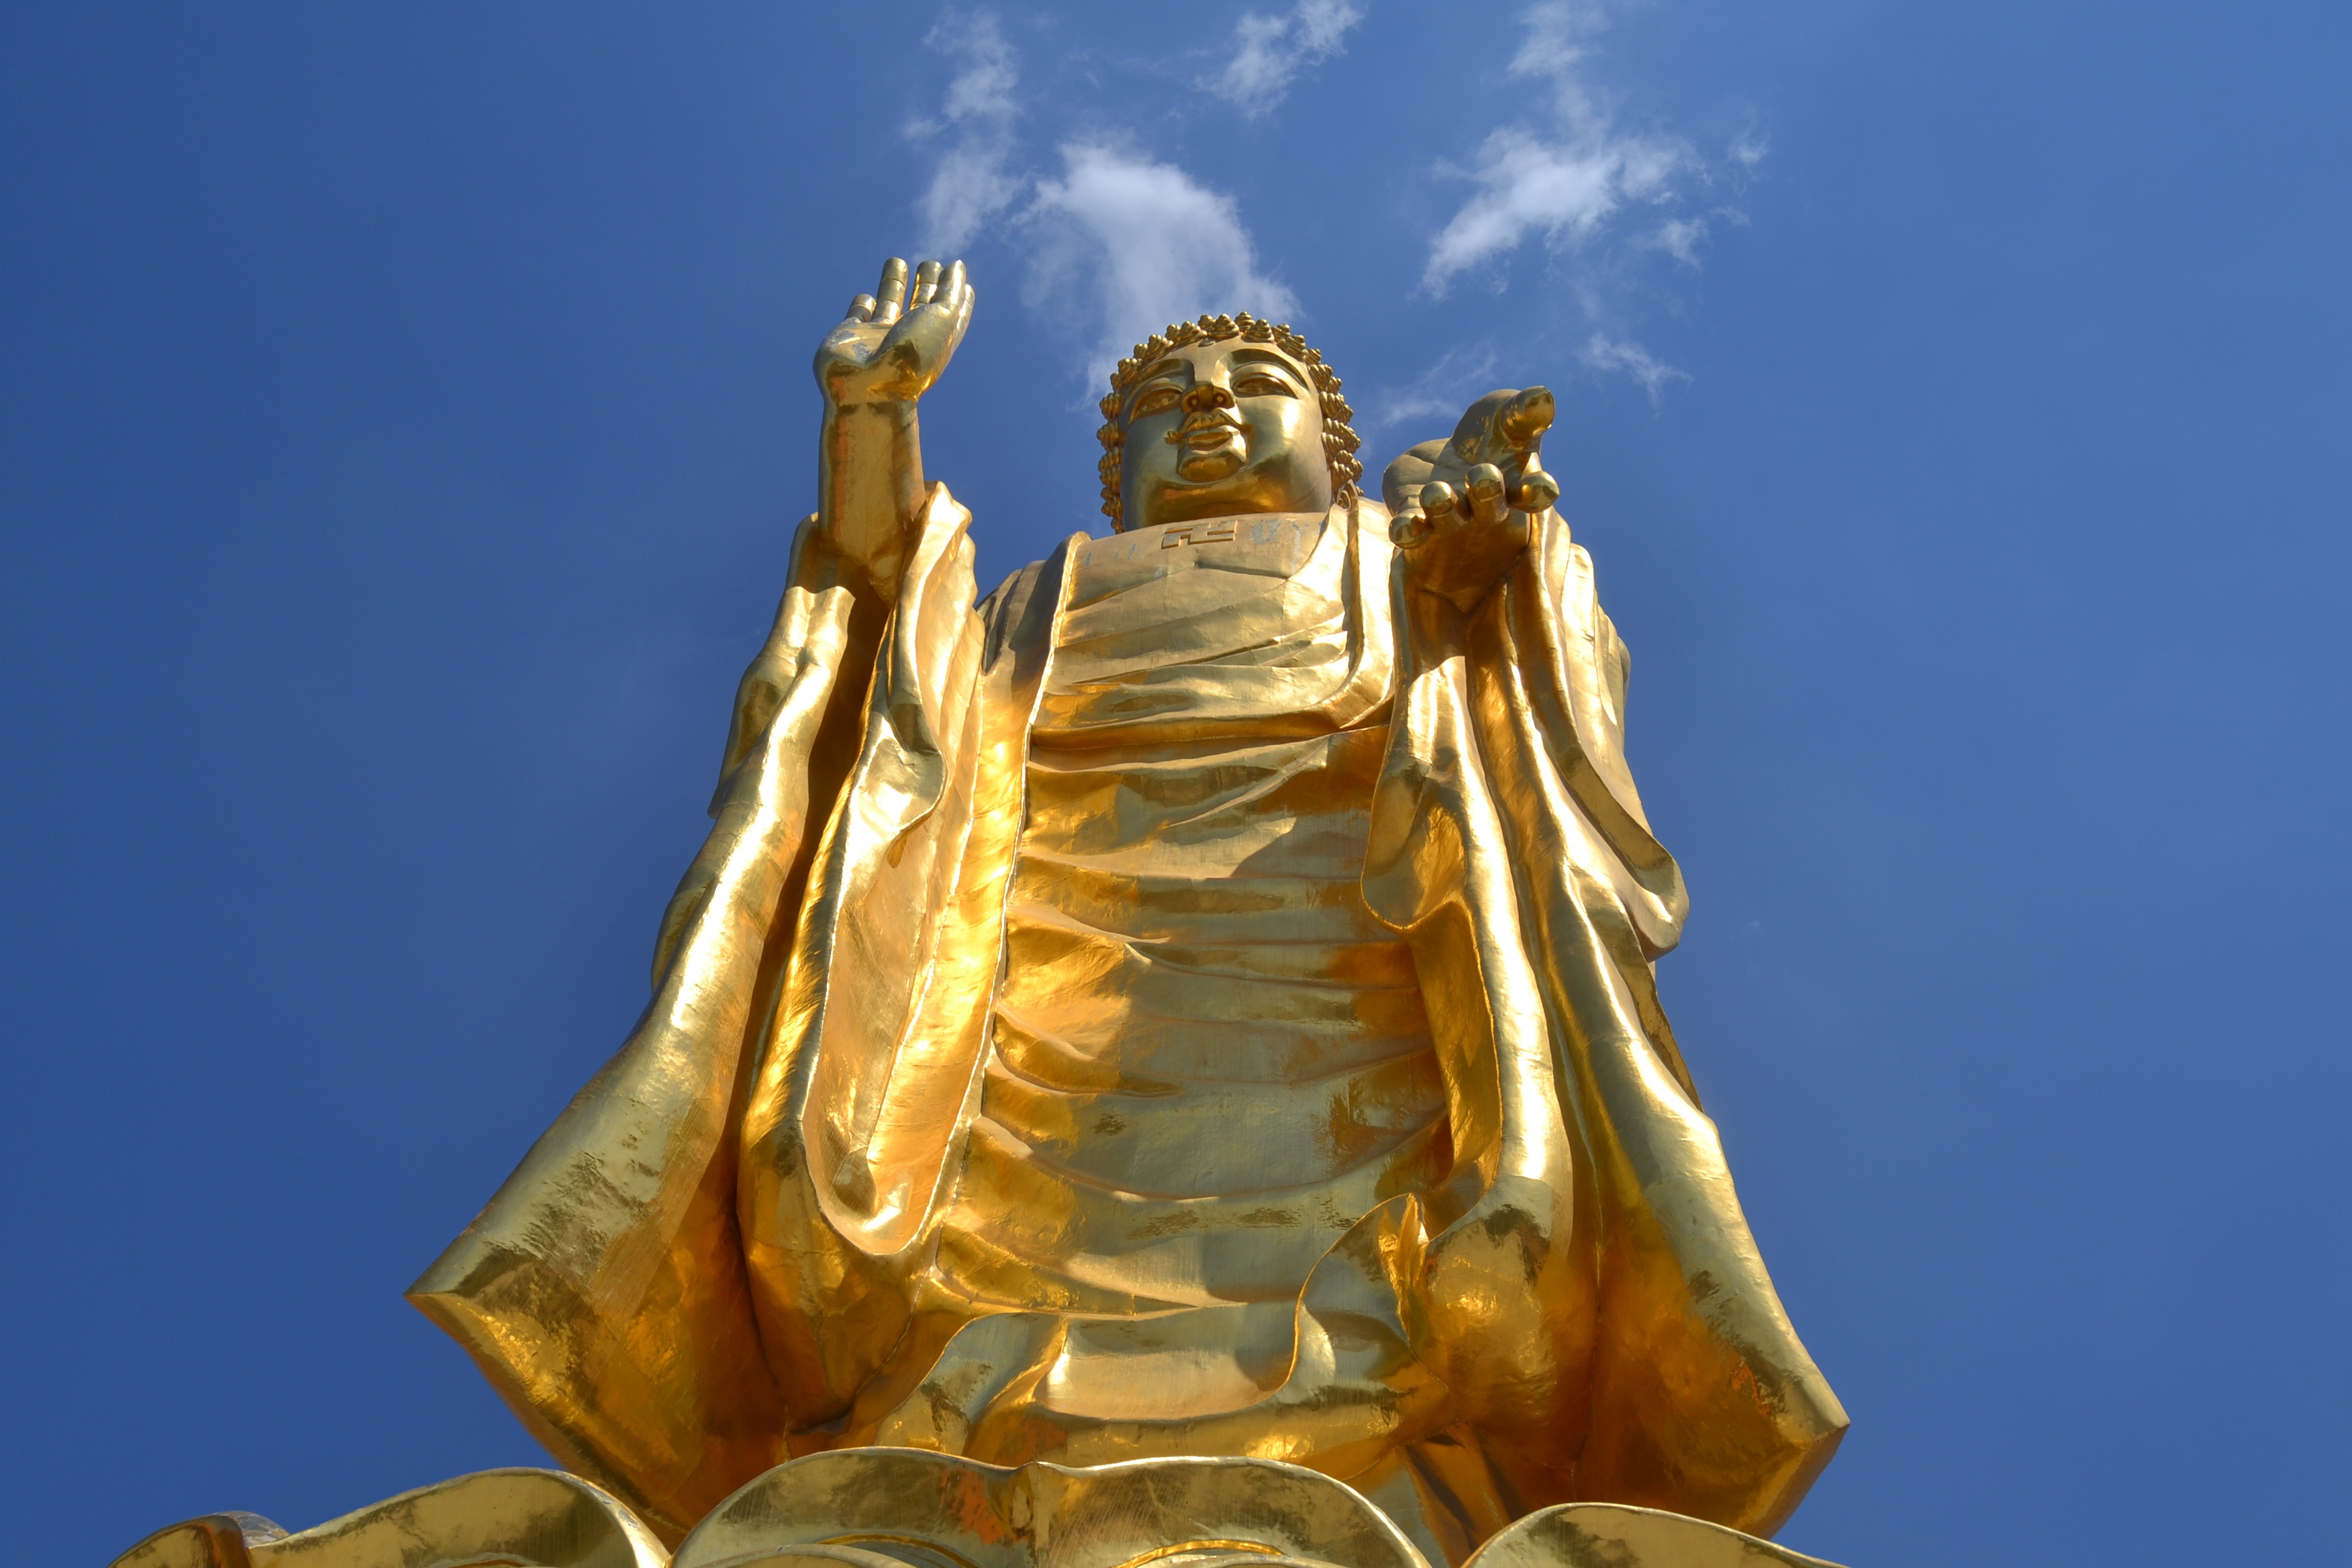
monument, statue, yellow, place of worship, artwork, sculpture, art, gold, temple, carving, china, wat, buddha statues, hindu temple, gautama buddha, ancient history, red mountain, urumqi